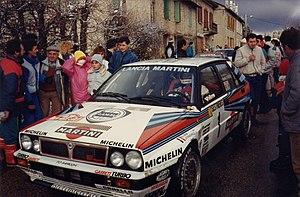
Bruno Saby, né le 23 février 1949 à La Tronche, est un pilote automobile français. Il a remporté deux victoires majeures d'abord sur Peugeot 205 Turbo 16, lors du tragique Tour de Corse 1986, au cours duquel Henri Toivonen et son copilote Sergio Cresto trouvèrent la mort, puis sur Lancia Delta au rallye Monte-Carlo 1988. En Rallye-Raid, il remporte le Paris-Dakar 1993 et devient champion du monde FIA en 2005